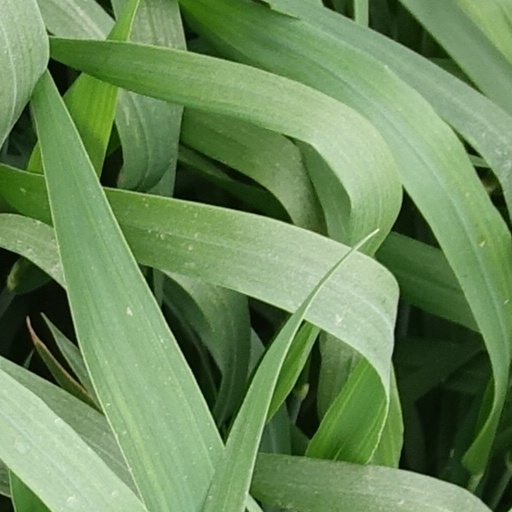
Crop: wheat